Mishar Tatars

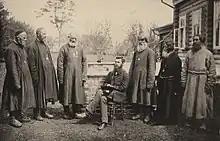
Land Captain of the second section of Sergachsky District P. V. Dmitriev (in the middle) with his subordinates; Mishar Tatars on left, Russians on right. (late 1800s).

The Mishars speak the western dialect of the Tatar language. (The Mishar Dialect). It is further divided into several local dialects. The Western dialect is characterized by the absence of the labialized [ɒ] and the uvular [q] and [ʁ] found in the Middle Tatar dialect. In some local dialects there is an affricate [tʃ], in others [ts]. The written Tatar language (ie the Kazan dialect) has been formed as a result of the mixing of central and western dialects. The Mishar dialect, especially in the Sergach area, has been said to be very similar to the ancient Kipchak languages. Some linguists (Radlov, Samoylovich) think that Mishar Tatar belongs to the Kipchak-Cuman group rather than to the Kipchak-Bulgar group. Khayretdinov: "The Mishar dialect is incomparably closer to the Kipchak language than other languages of the Kipchak subgroup in many phonetic and especially morphological features".